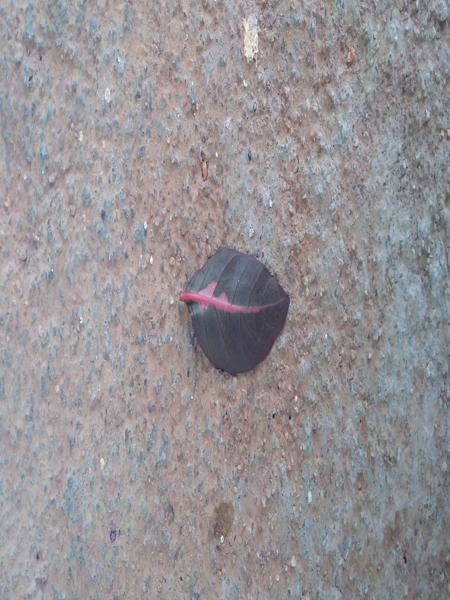
Plant: Caricature